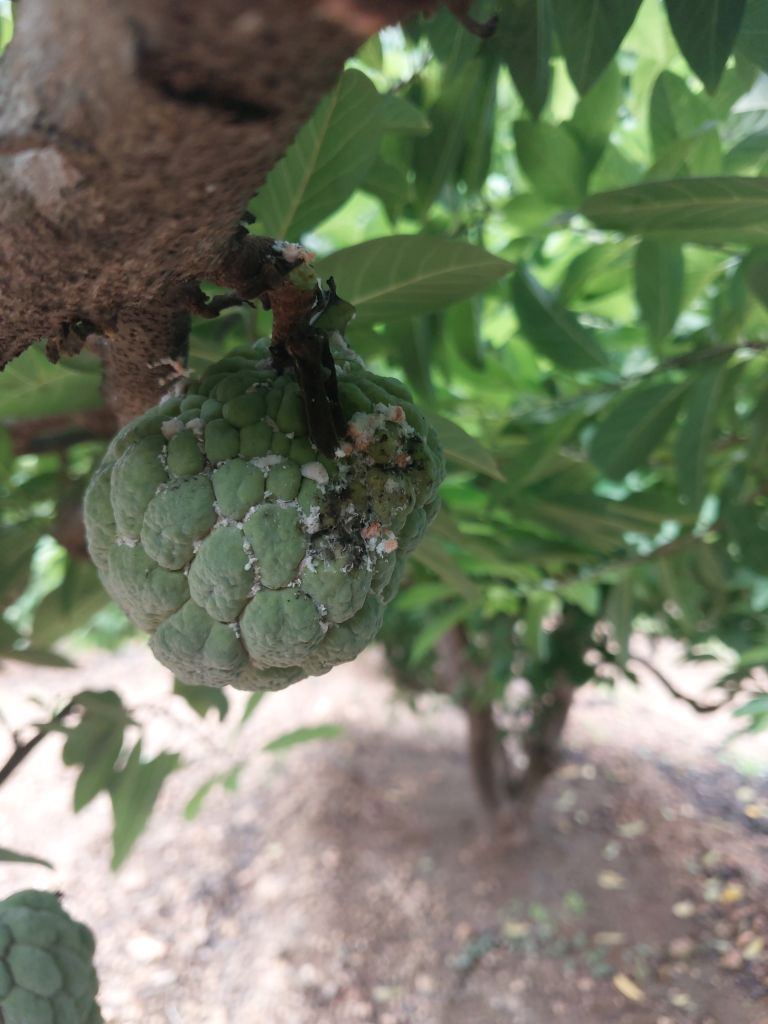
Disease label: Mealy Bug